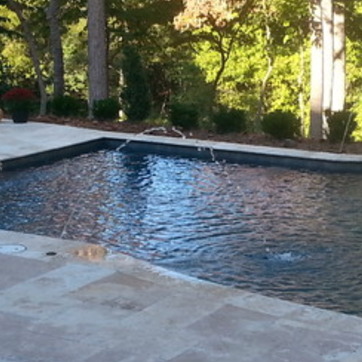
Material: water